Grosvenor Place, Bath

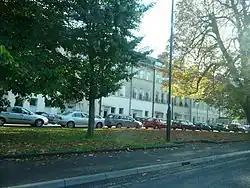

Grosvenor Place in Bath, Somerset, England was built around 1790 by John Eveleigh. It lies on the south side of the A4 London Road and many of the houses are listed buildings.